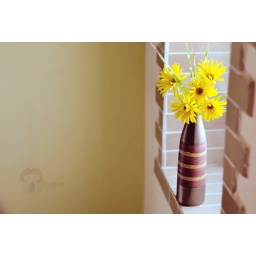
flowers in the window